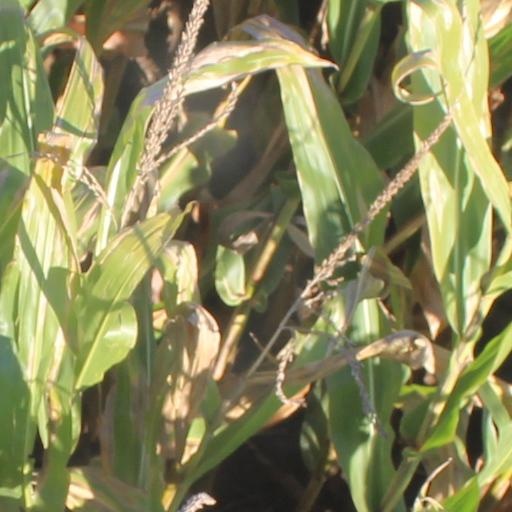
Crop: maize; corn